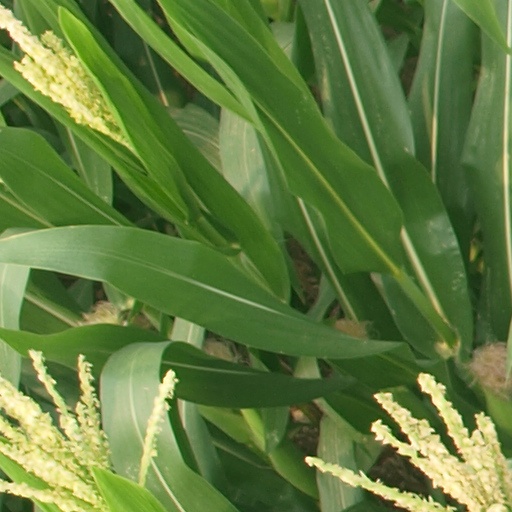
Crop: maize; corn